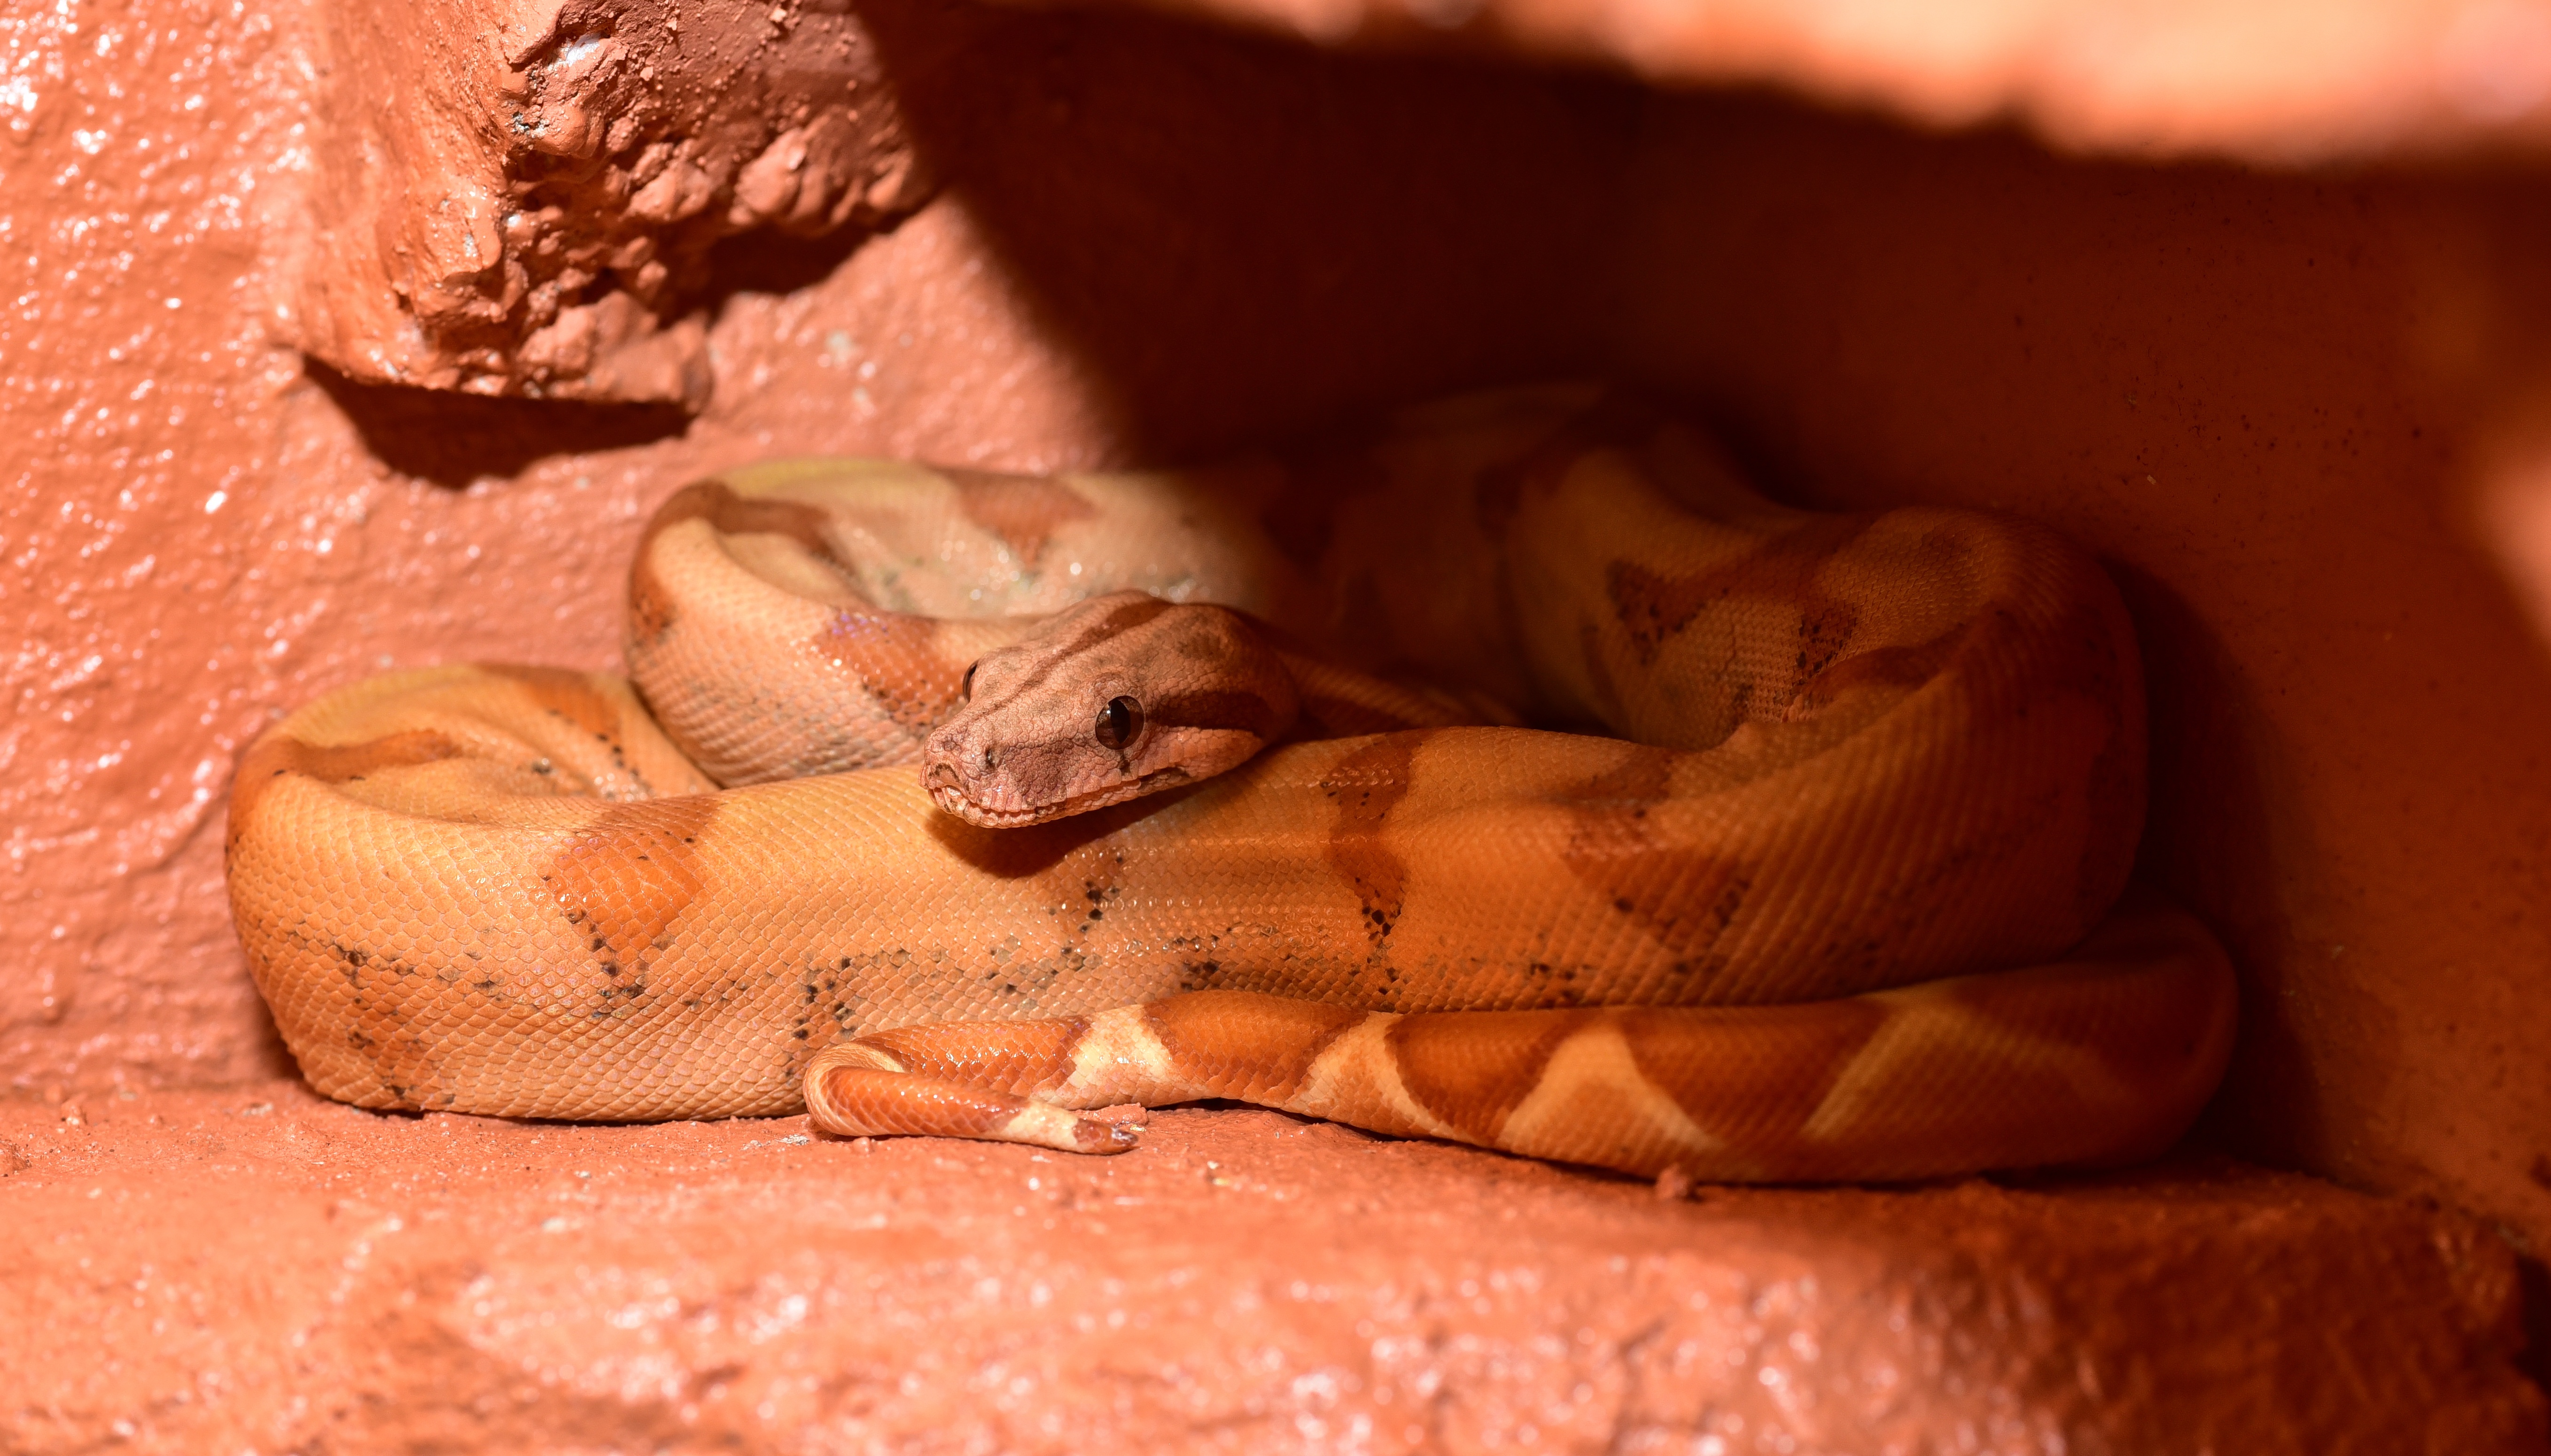
hand, cute, finger, small, reptile, close up, lurking, skin, snake, organ, carving, terrarium, constrictor, young animal, baby snake, boa, mouse hunter, boa constrictor imperator, emperor snake, red tailed boa, scaled reptile, boas